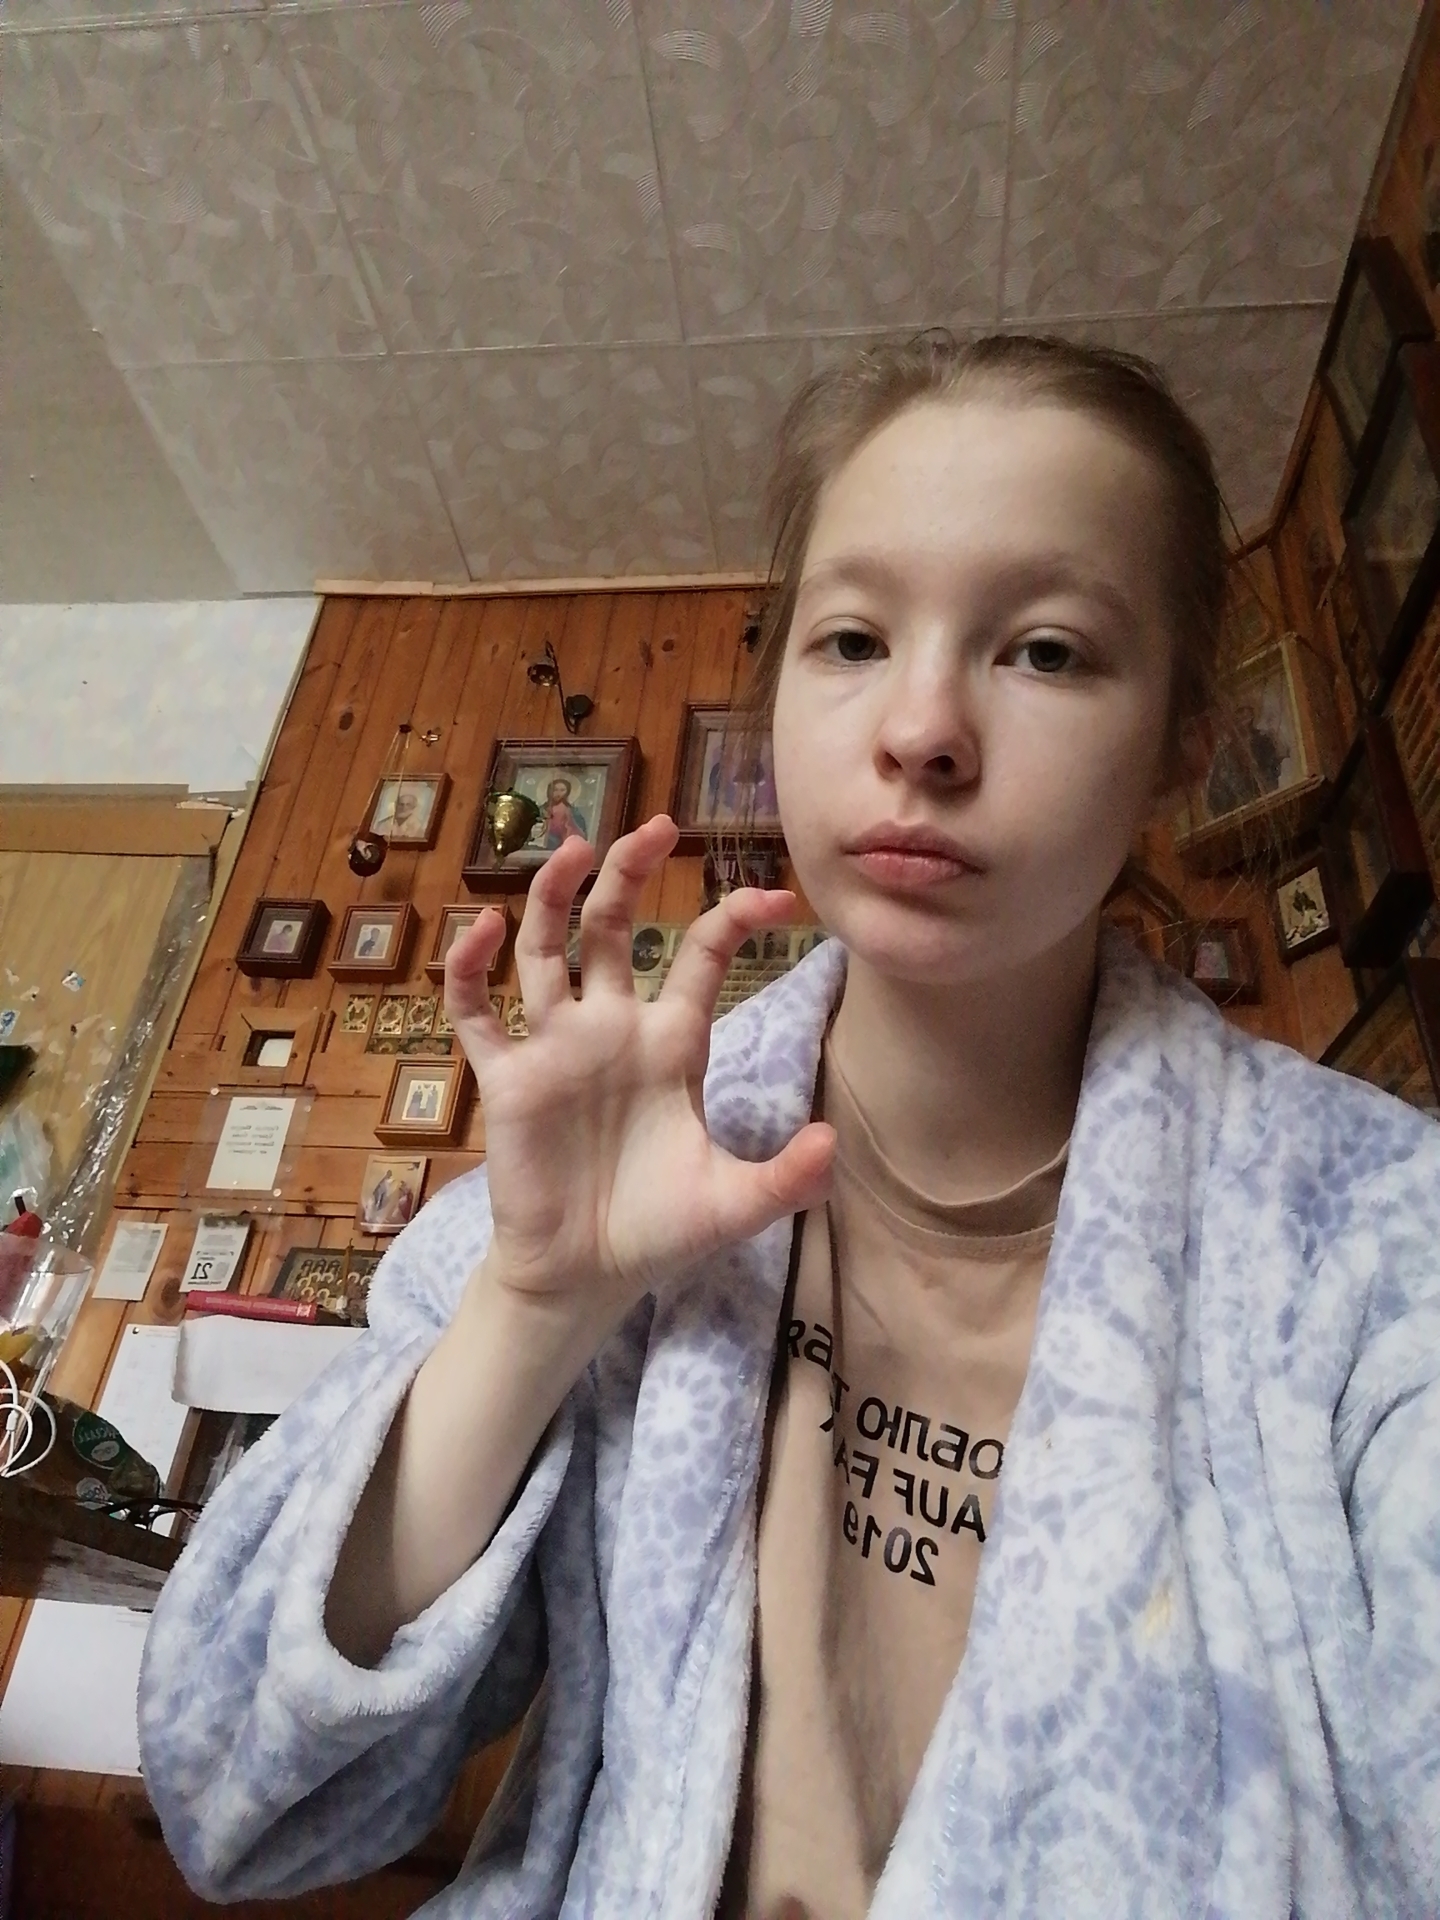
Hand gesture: grabbing